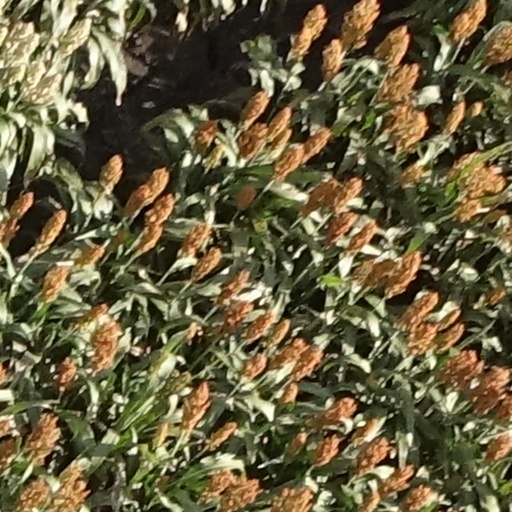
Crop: sorghum